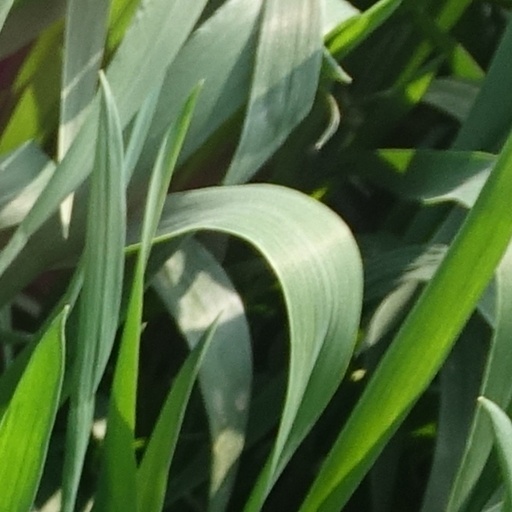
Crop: wheat